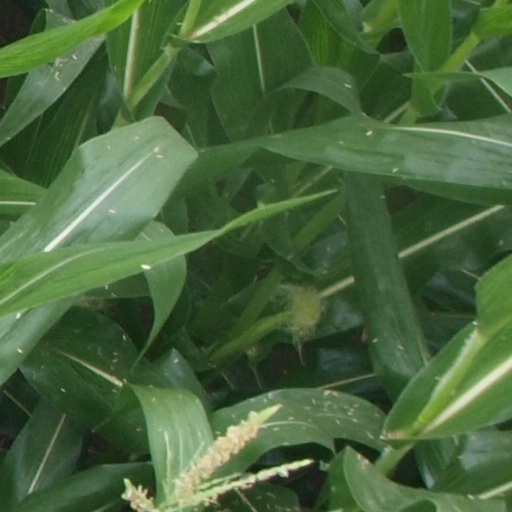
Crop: maize; corn